Edith Storey

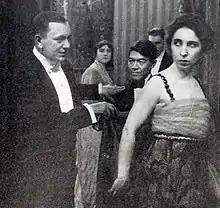
"The Shop Girl", 1916

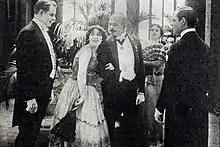
"The Tarantula", 1916

She would appear in another seventy-one films from 1913 to 1921, almost all of which were what are considered film shorts. In 1921, aged 29, she retired. She has a star on the Hollywood Walk of Fame for her work in the film industry at 1523 Vine Street.